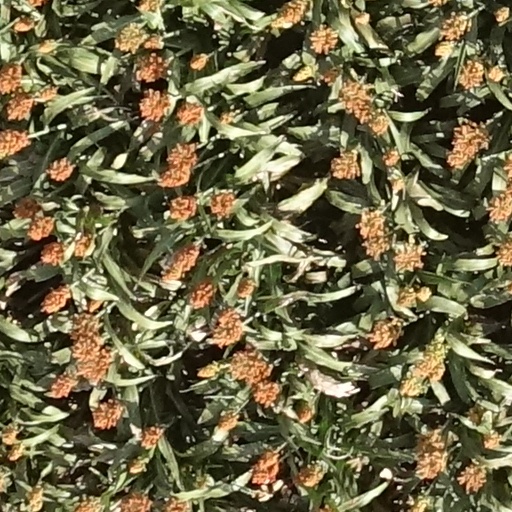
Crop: sorghum